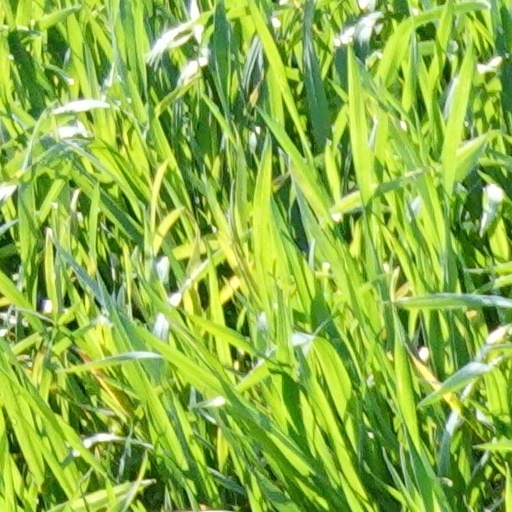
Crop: wheat